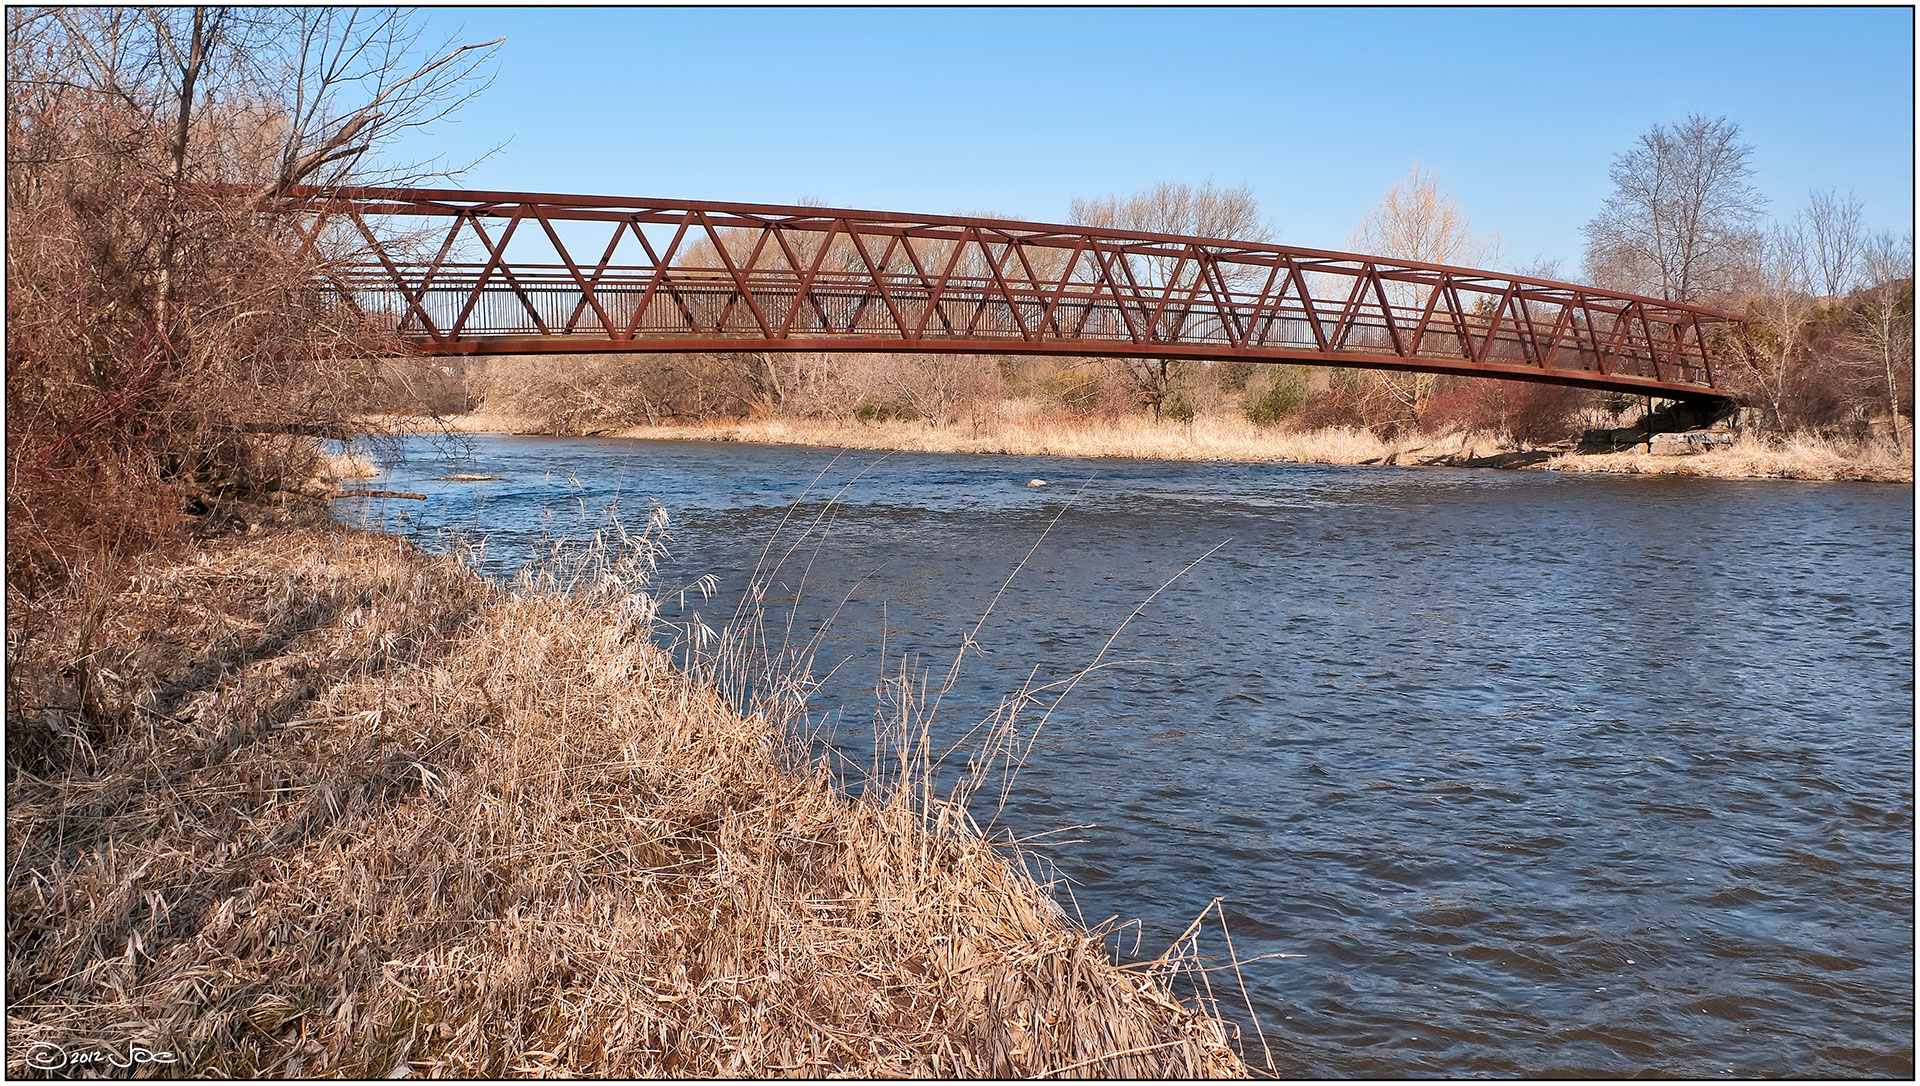
water, bridge, lake, river, reflection, color, reservoir, waterway, channel, mississauga, ontario, credit, nik, efex, pro, viveza, nonbuilding structure